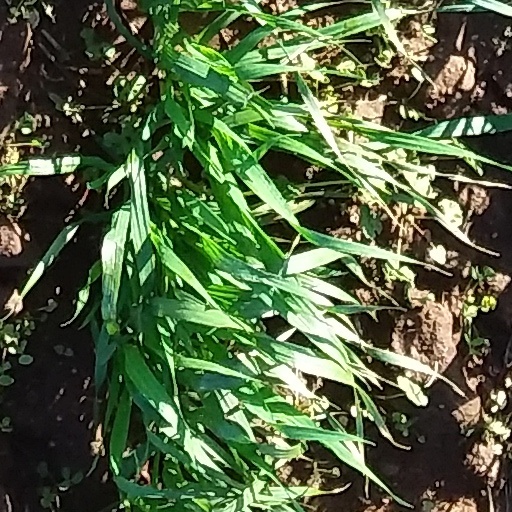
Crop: wheat